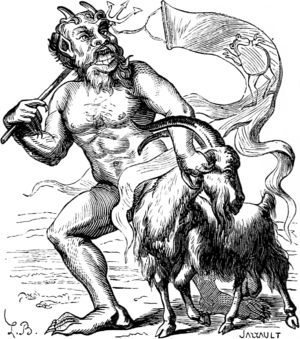
Une illustration pour l’article Azazel dans le Dictionnaire infernal par Collin de Plancy. Русский: Иллюстрация статьи Azazel в ""Инфернальном словаре""."
A'harei, ou plus exactement A'harei Mot, A'hrei Mos selon la prononciation ashkénaze est la 29ᵉ section hebdomadaire du cycle annuel de lecture de la Torah et la sixième du Livre du Lévitique.
Azazel est un terme énigmatique que l'on trouve dans le Tanakh ainsi que dans certains apocryphes. Il ferait référence à un antique démon que les anciens Cananéens croyaient habiter le désert. Il signifierait « Dieu a rendu fort » par utilisation de la racine azaz à la troisième personne du singulier, et d'El qui signifie « dieu ».
Le Démon d'Halloween est le 4ᵉ épisode de la saison 4 de la série télévisée Buffy contre les vampires.